Yunnan Provincial Museum

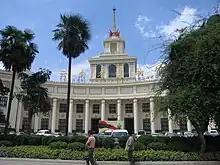

Yunnan Provincial Museum is a cultural heritage museum in Kunming, China. Established in 1951, it houses an exhibition centered on Yunnan's ethnic minorities, as well as a collection of artifacts from tomb excavations at Jinning on the southern rim of Lake Dian.